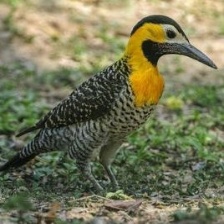
Species: CAMPO FLICKER
Scientific name: COLAPTES CAMPESTRIS